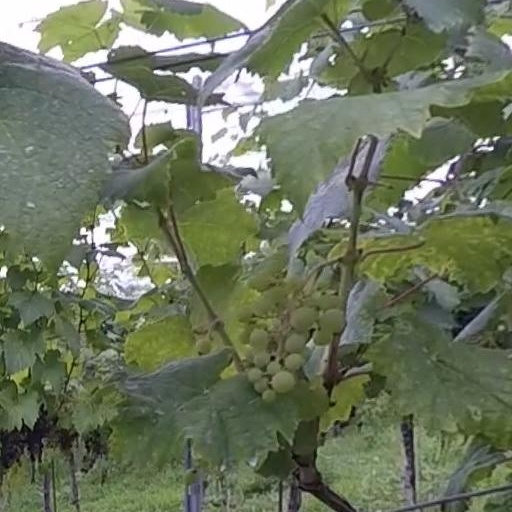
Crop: grape